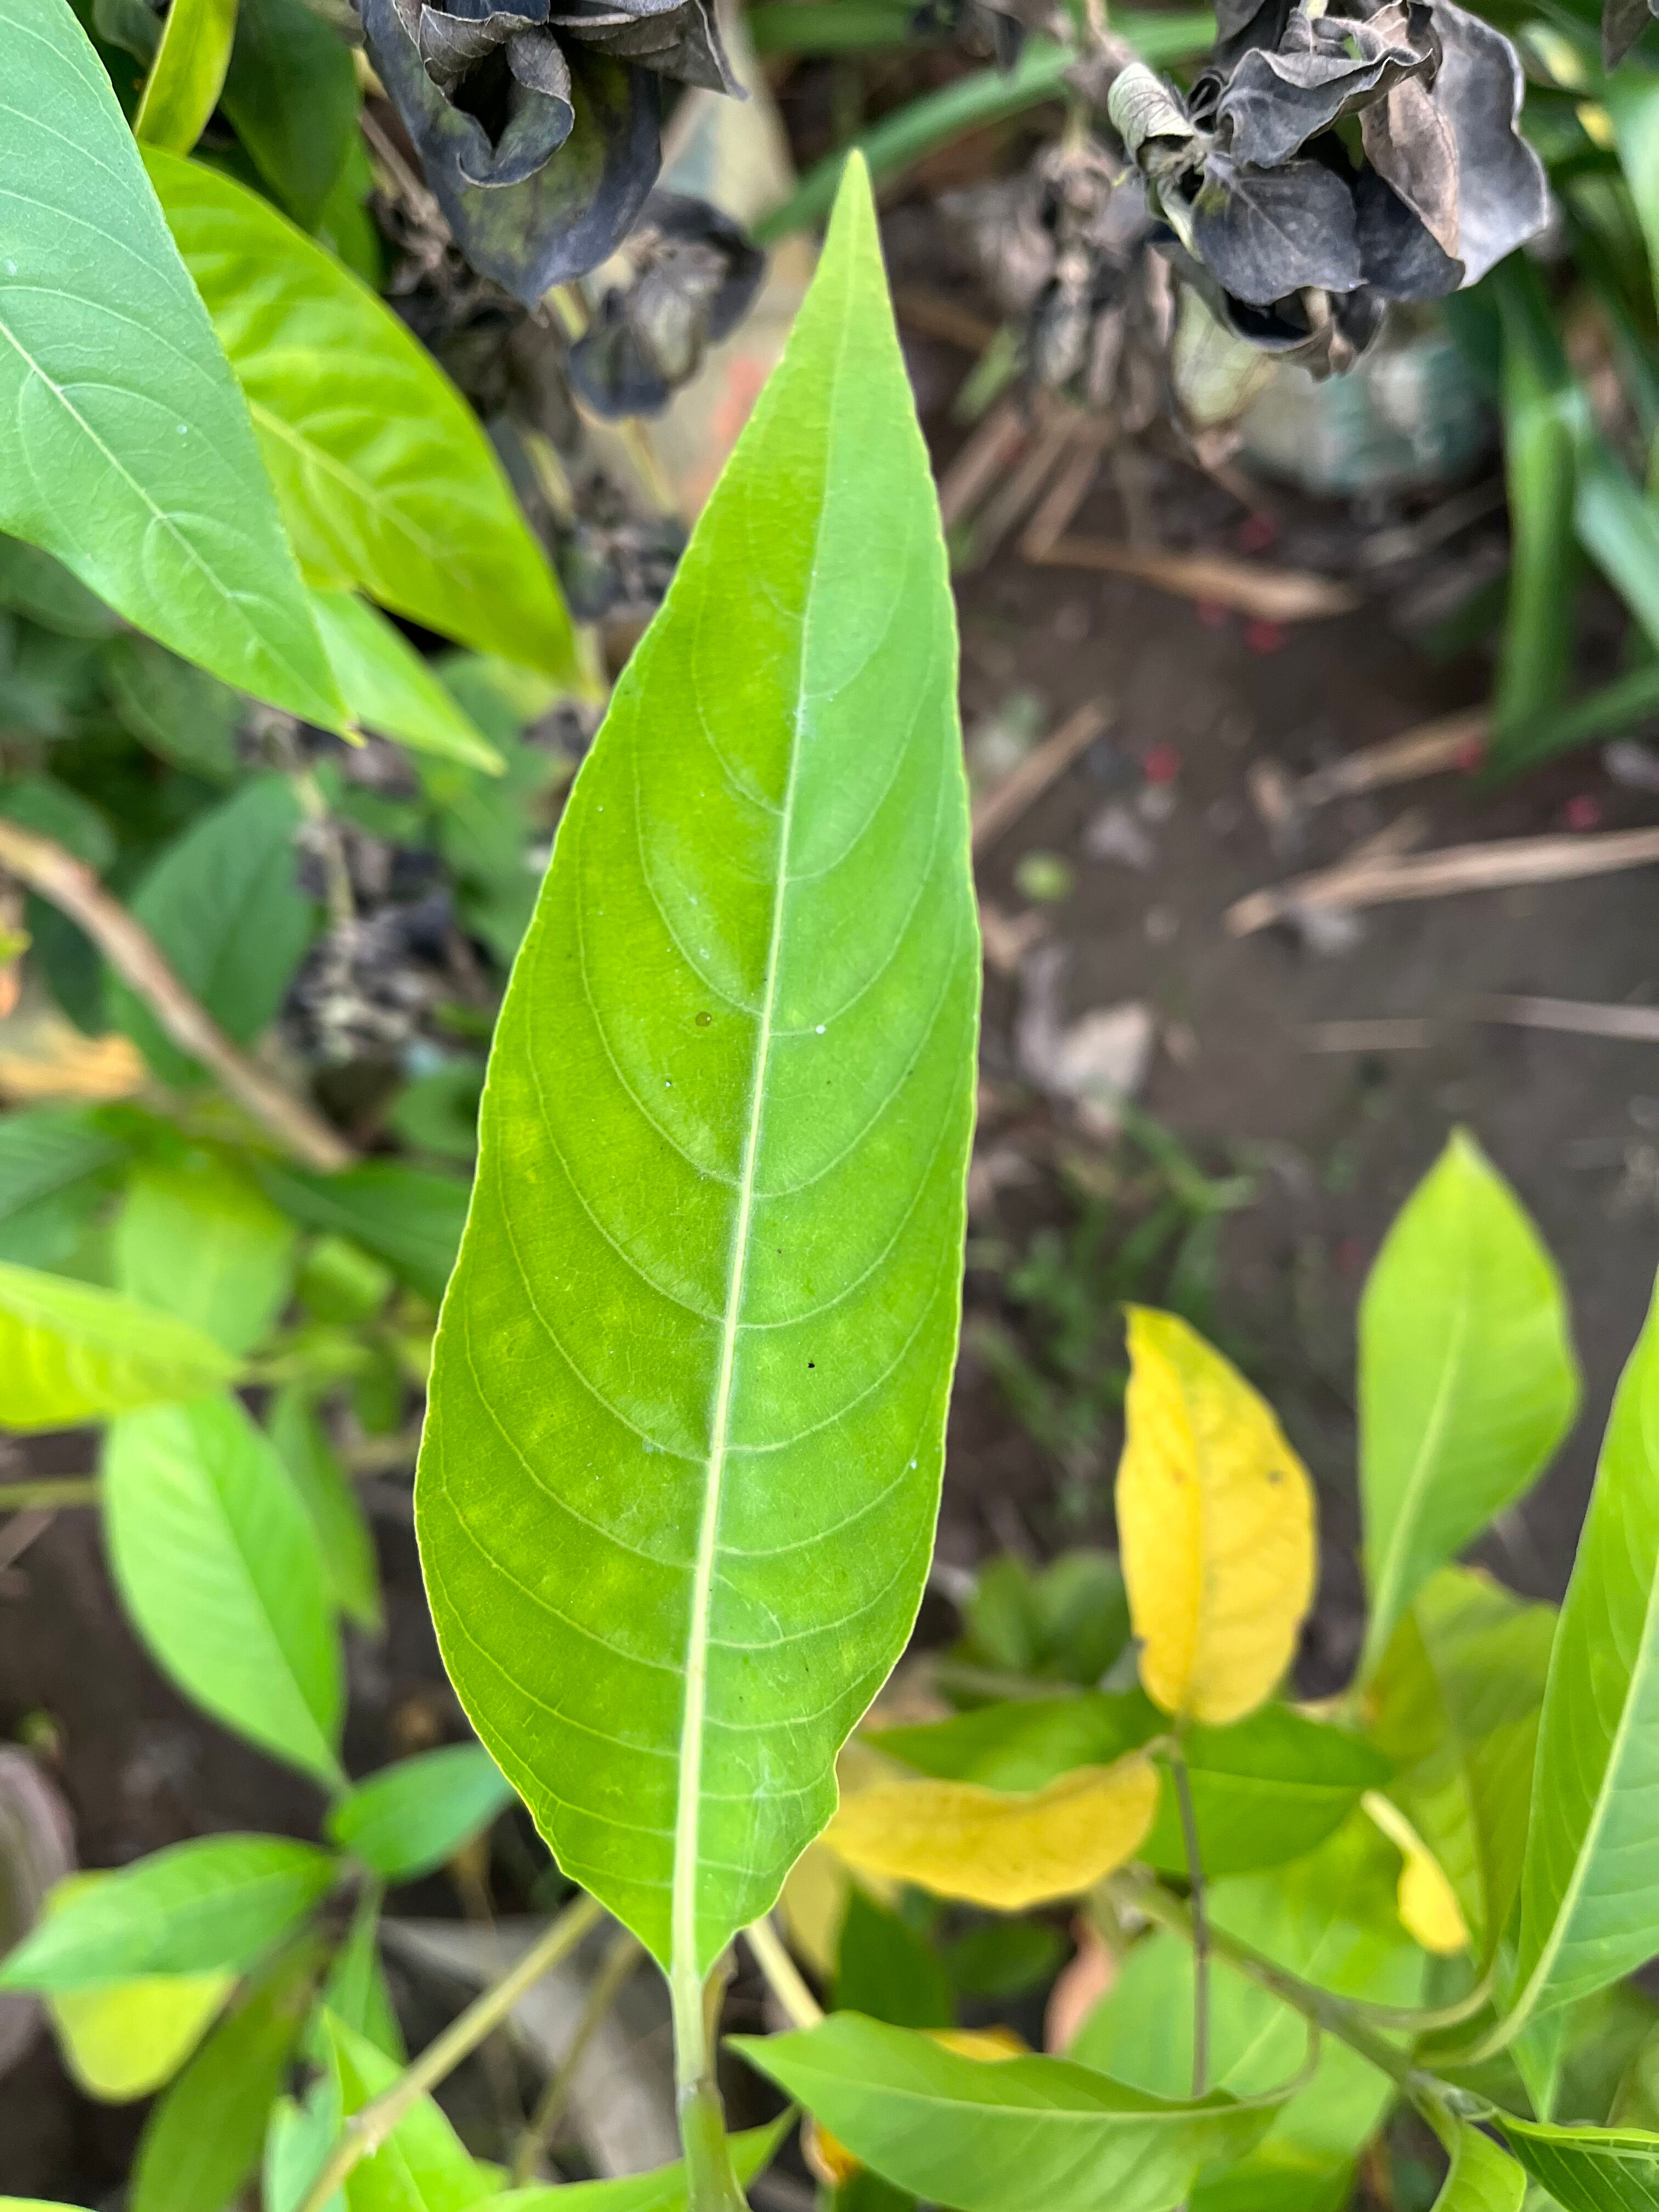
Plant species: justicia-adhatoda